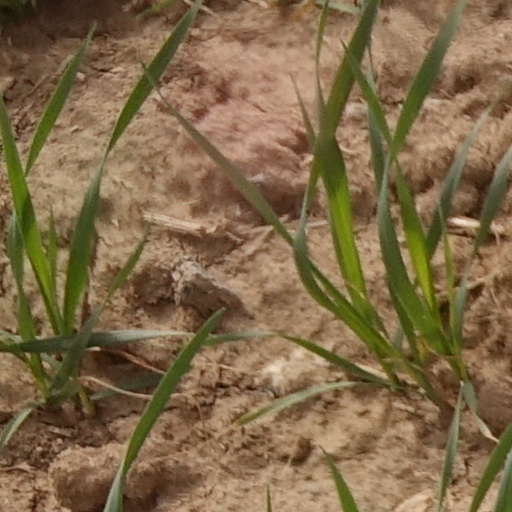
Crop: wheat